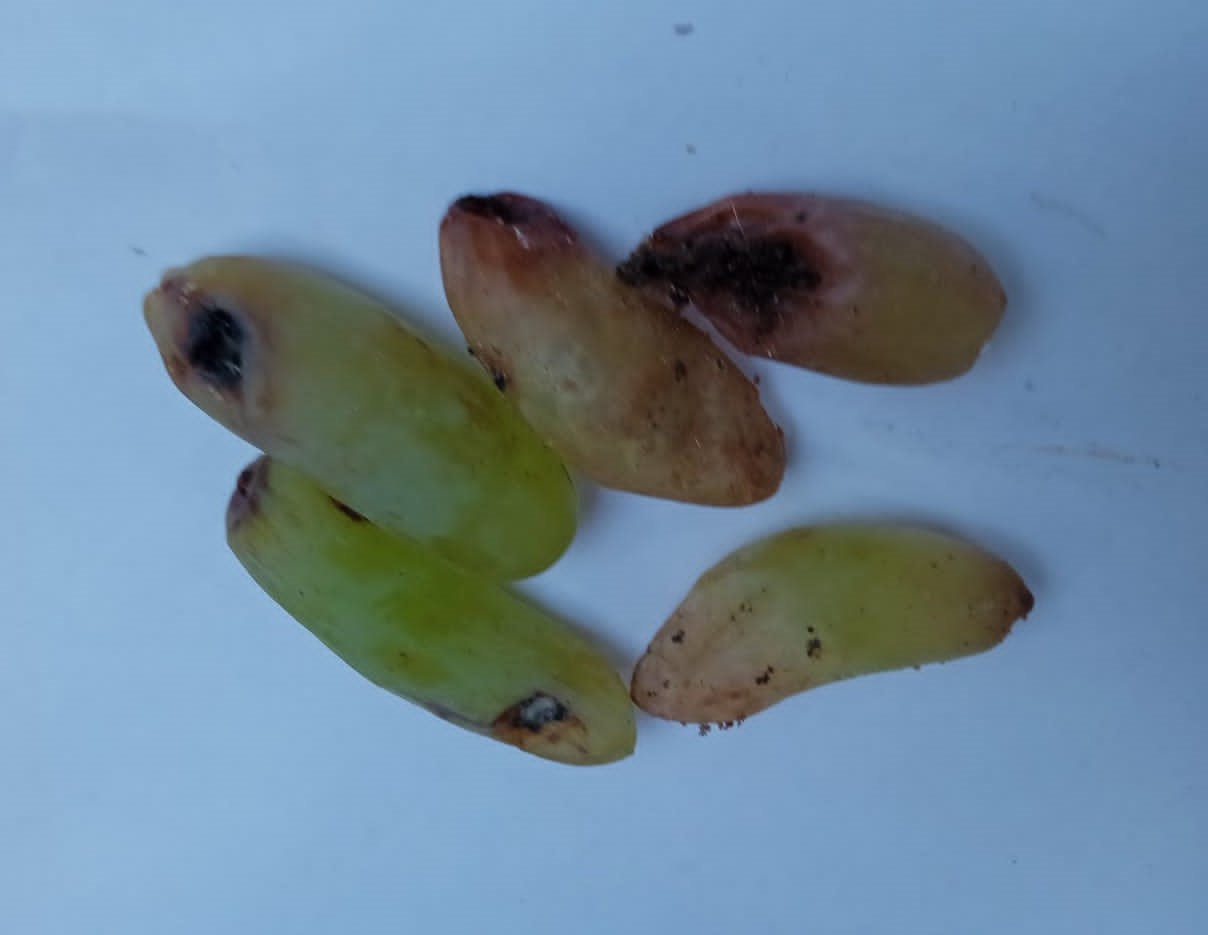
Fruit: grape
Condition: rotten